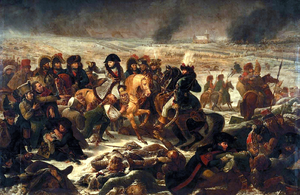
Dominique-Louis-Antoine Klein, né le 24 janvier 1761 à Blâmont et mort le 2 novembre 1845 à Paris, est un général et homme politique français de la Révolution et de l’Empire.
Cette page concerne l'année 1807 du calendrier grégorien.
2 février : les Britanniques s’emparent de Montevideo. Ils occupent la ville jusqu’en septembre. En juillet, ils tentent sans succès de prendre Buenos Aires.